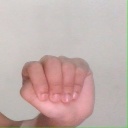
अक्षर: ठ